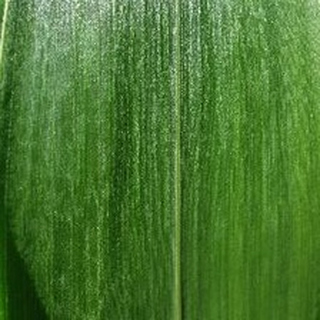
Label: healthy_corn